Tubby Schmalz

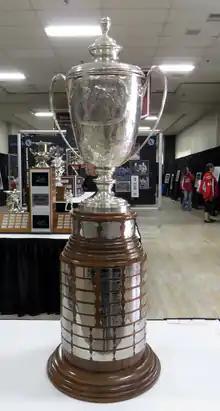
Photo of the J. Ross Robertson Cup

The OHA Major Junior A Series was rebranded as the Ontario Major Junior Hockey League (OMJHL) in 1974. The league began operating semi-autonomously from the OHA, and later became fully independent. Schmalz was appointed the first commissioner of the OMJHL on September 23, 1974.